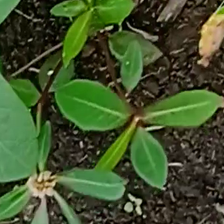
Weed species: Moti_dudhi(Euphorbia_geneculata_L)